Frank A. Palmer and Louise B. Crary (shipwreck)

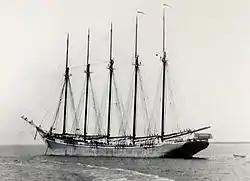
"Louise B. Crary"

Frank A. Palmer" and "Louise B. Crary are a historic dual shipwreck site in the Stellwagen Bank National Marine Sanctuary, off Gloucester, Massachusetts.